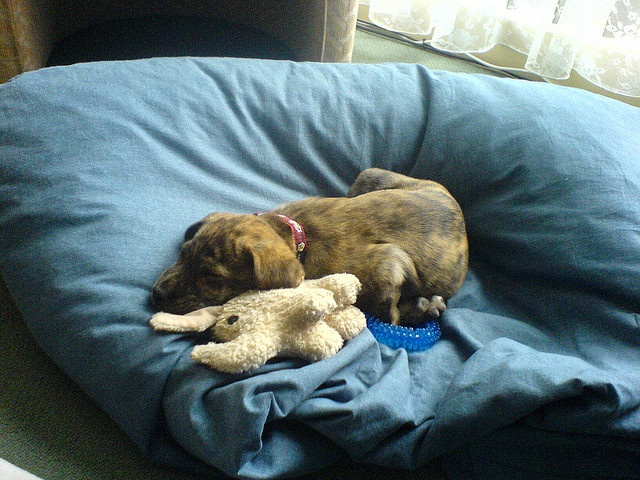
A dog sleeping on a blue doggie bed with a stuffed animal.
A small dog lays on a blanket with a stuffed animal.
Dog curled up on a bean bag with a stuffed toy
a dog laying in a dog bed next to a stuffed animal
A puppy lays on a blanket next to a stuffed animal.